Muisca Confederation

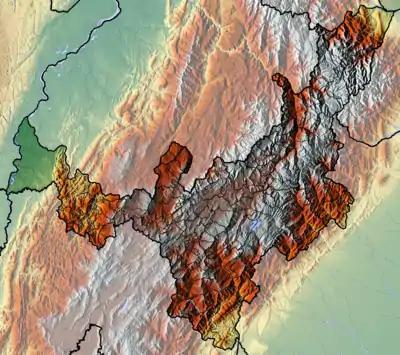
Topography Boyacá

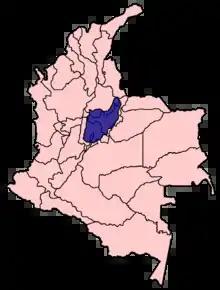
Location of the Muisca Confederation on the map of the Republic of Colombia.

In the times before the Spanish conquest of the Muisca, the central part of present-day Colombia; the Eastern Ranges of the Colombian Andes was inhabited by the Muisca people who were organised in a loose confederation of rulers. The central authorities of Bacatá in the south and Hunza in the north were called "zipa" and "zaque" respectively. Other rulers were the "iraca" priest in sacred City of the Sun Sugamuxi, the "Tundama" of Tundama and various other "caciques" (chiefs). The Muisca spoke Chibcha, in their own language called "Muysccubun"; "language of the people".